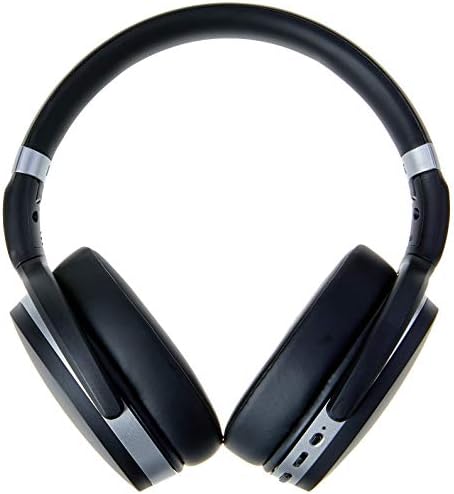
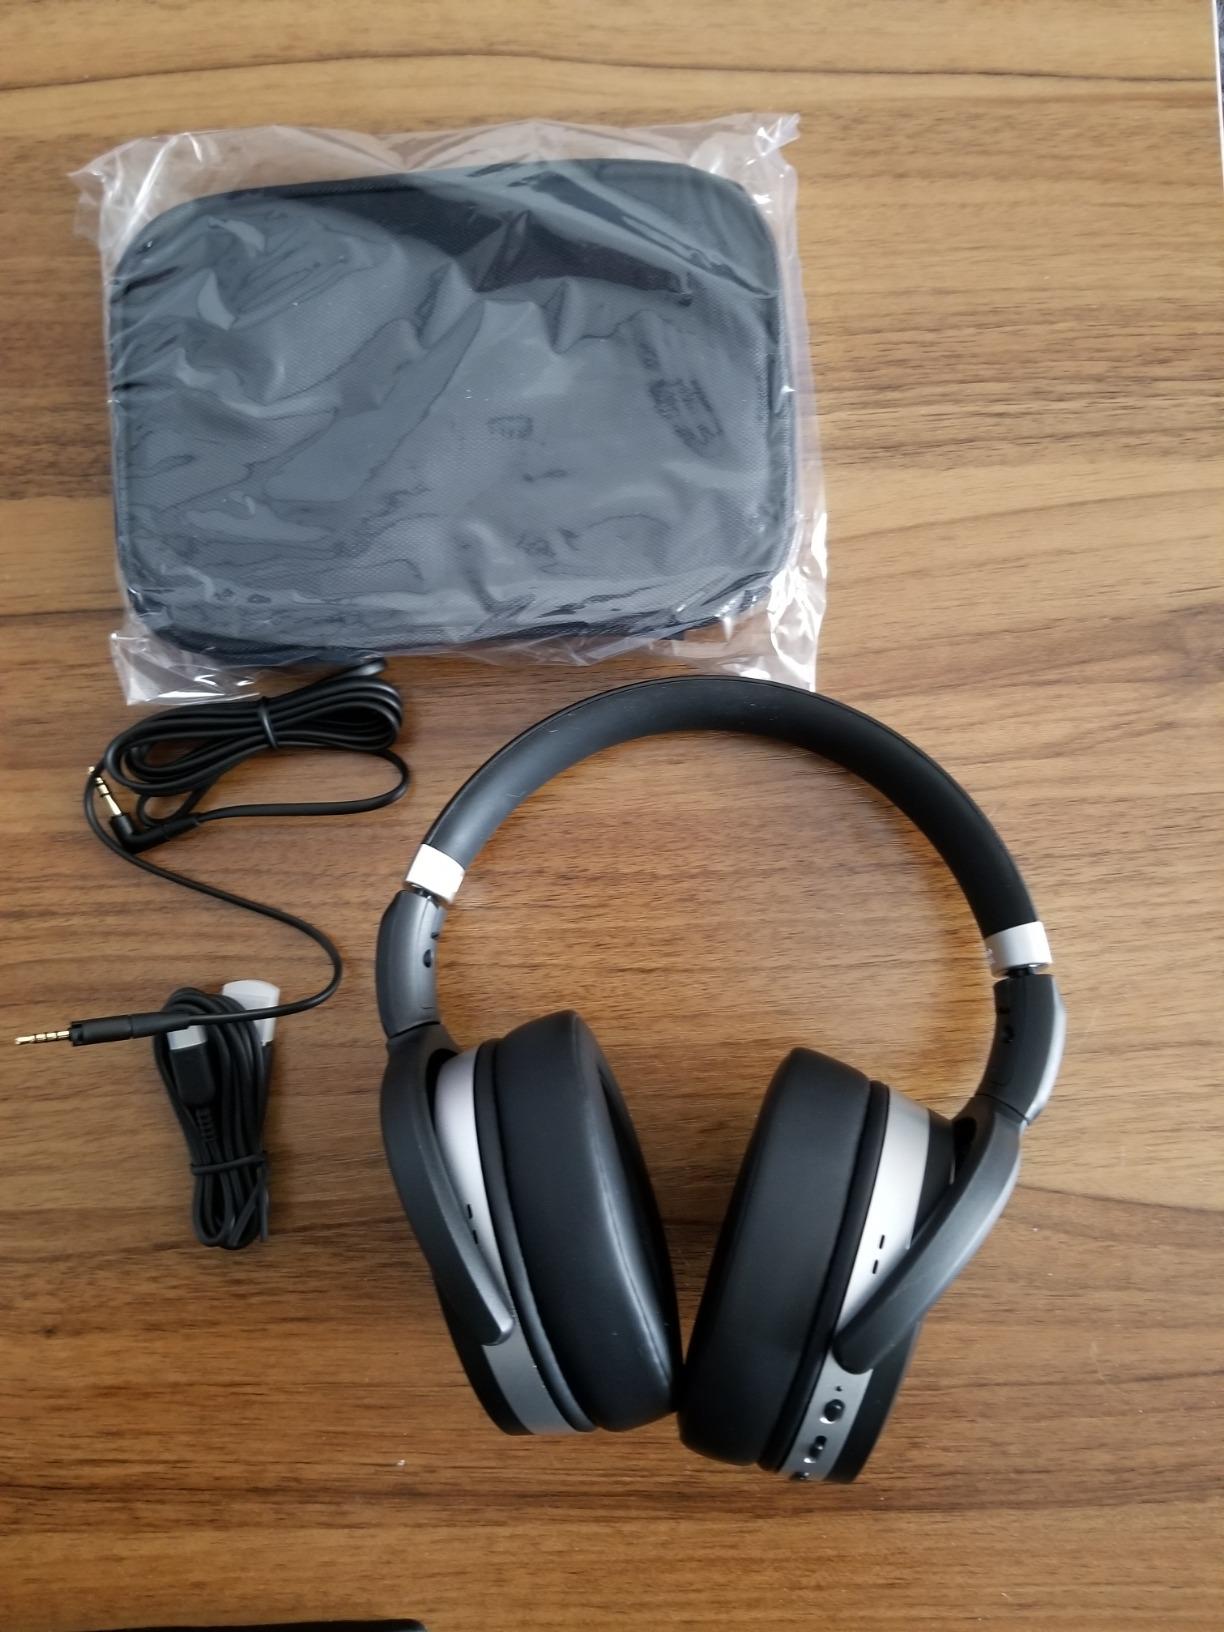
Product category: headphones
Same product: yes